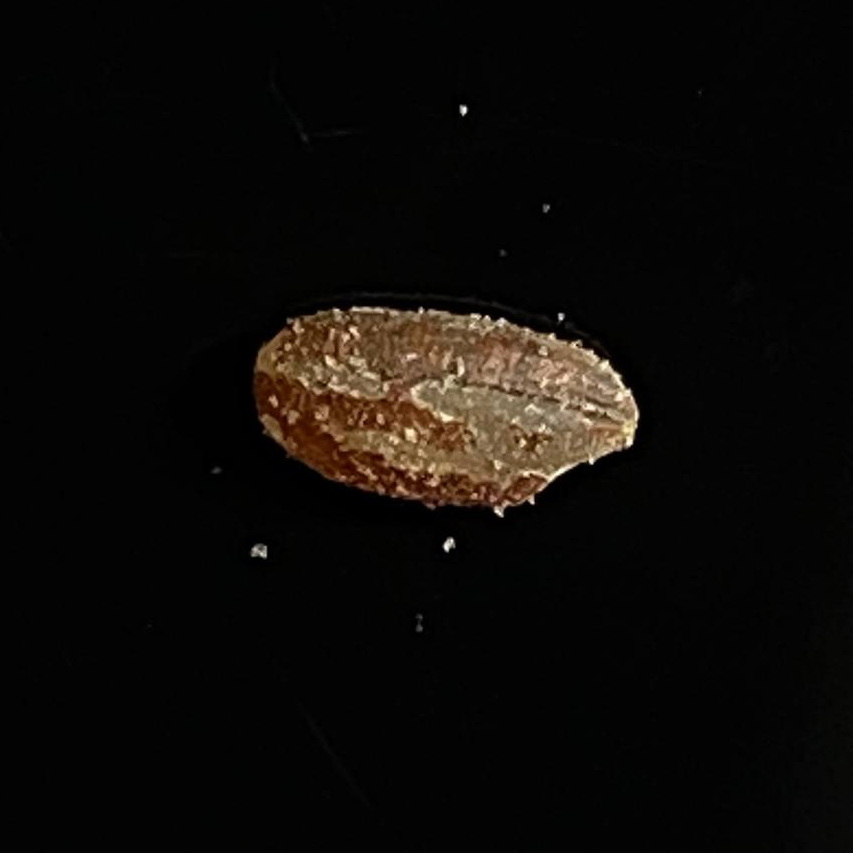
Rice variety: Lal_Aush